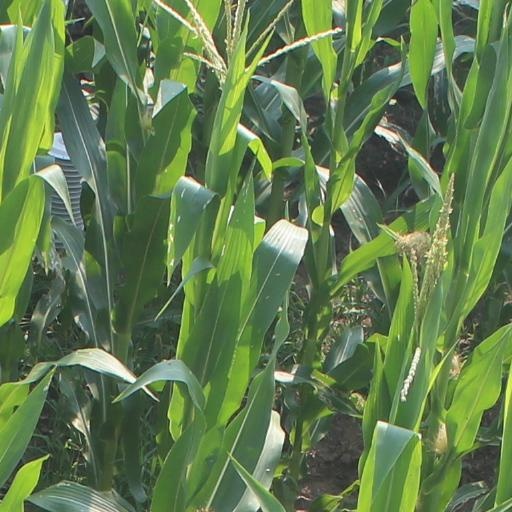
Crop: maize; corn